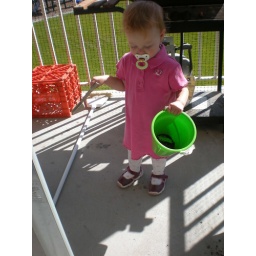
playing outside in my cute dress